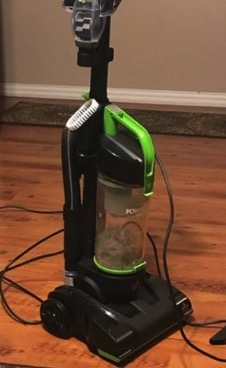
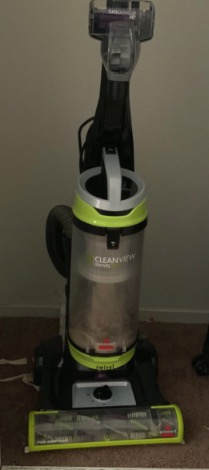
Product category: items_vacuum
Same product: no